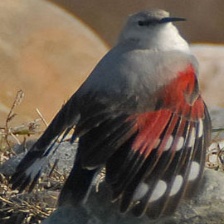
Species: WALL CREAPER
Scientific name: TICHODROMA MURARIA